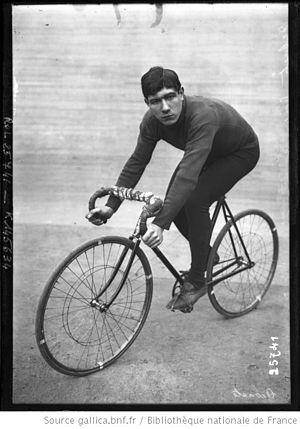
Gérard Debaets est un coureur cycliste. Il est né belge et il a été naturalisé américain en 1944. Il fut professionnel de 1924 à 1944. Il s'est également illustré dans les courses de Six-jours sur piste. Ses frères César, Gaston-Octave, Michel et Arthur furent également coureurs cyclistes.